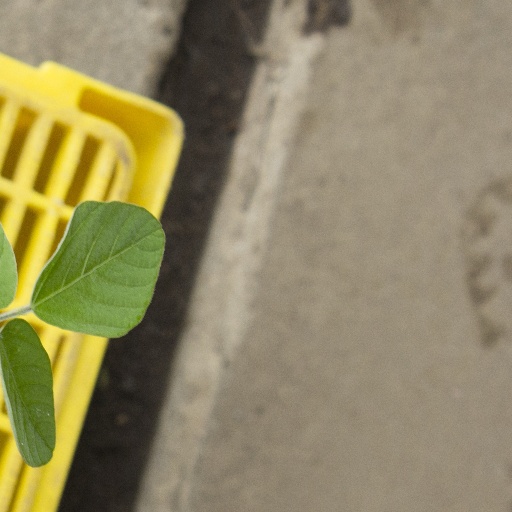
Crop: soybean